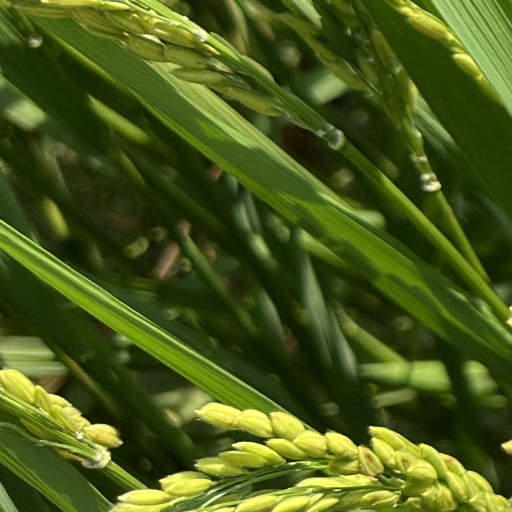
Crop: rice